Lily Pérez

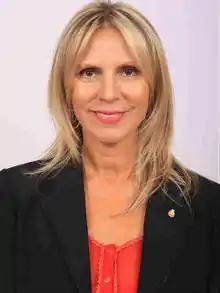

Lily Jovanka Pérez San Martín (born May 10, 1963) is a Chilean publicist and politician. She served as a councilor for La Florida from 1992 to 1996, a deputy for District 26 from 1998 to 2006, a deputy for District 36 from 2008 to 2010, and a senator for Constituency 5 from 2010 to 2018. Furthermore, she was the president of the now-defunct Amplitude party from 2014 to 2018.